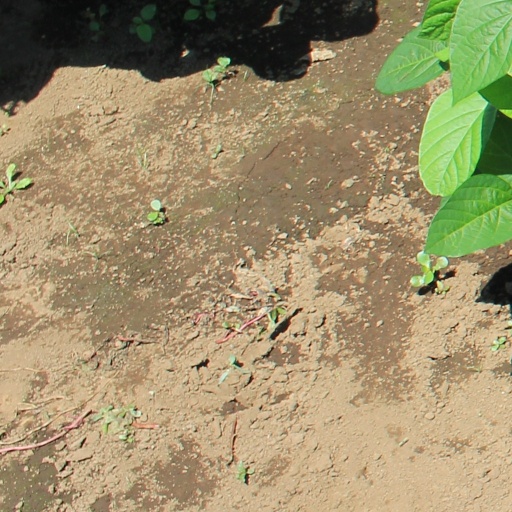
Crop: soybean